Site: brandenburg
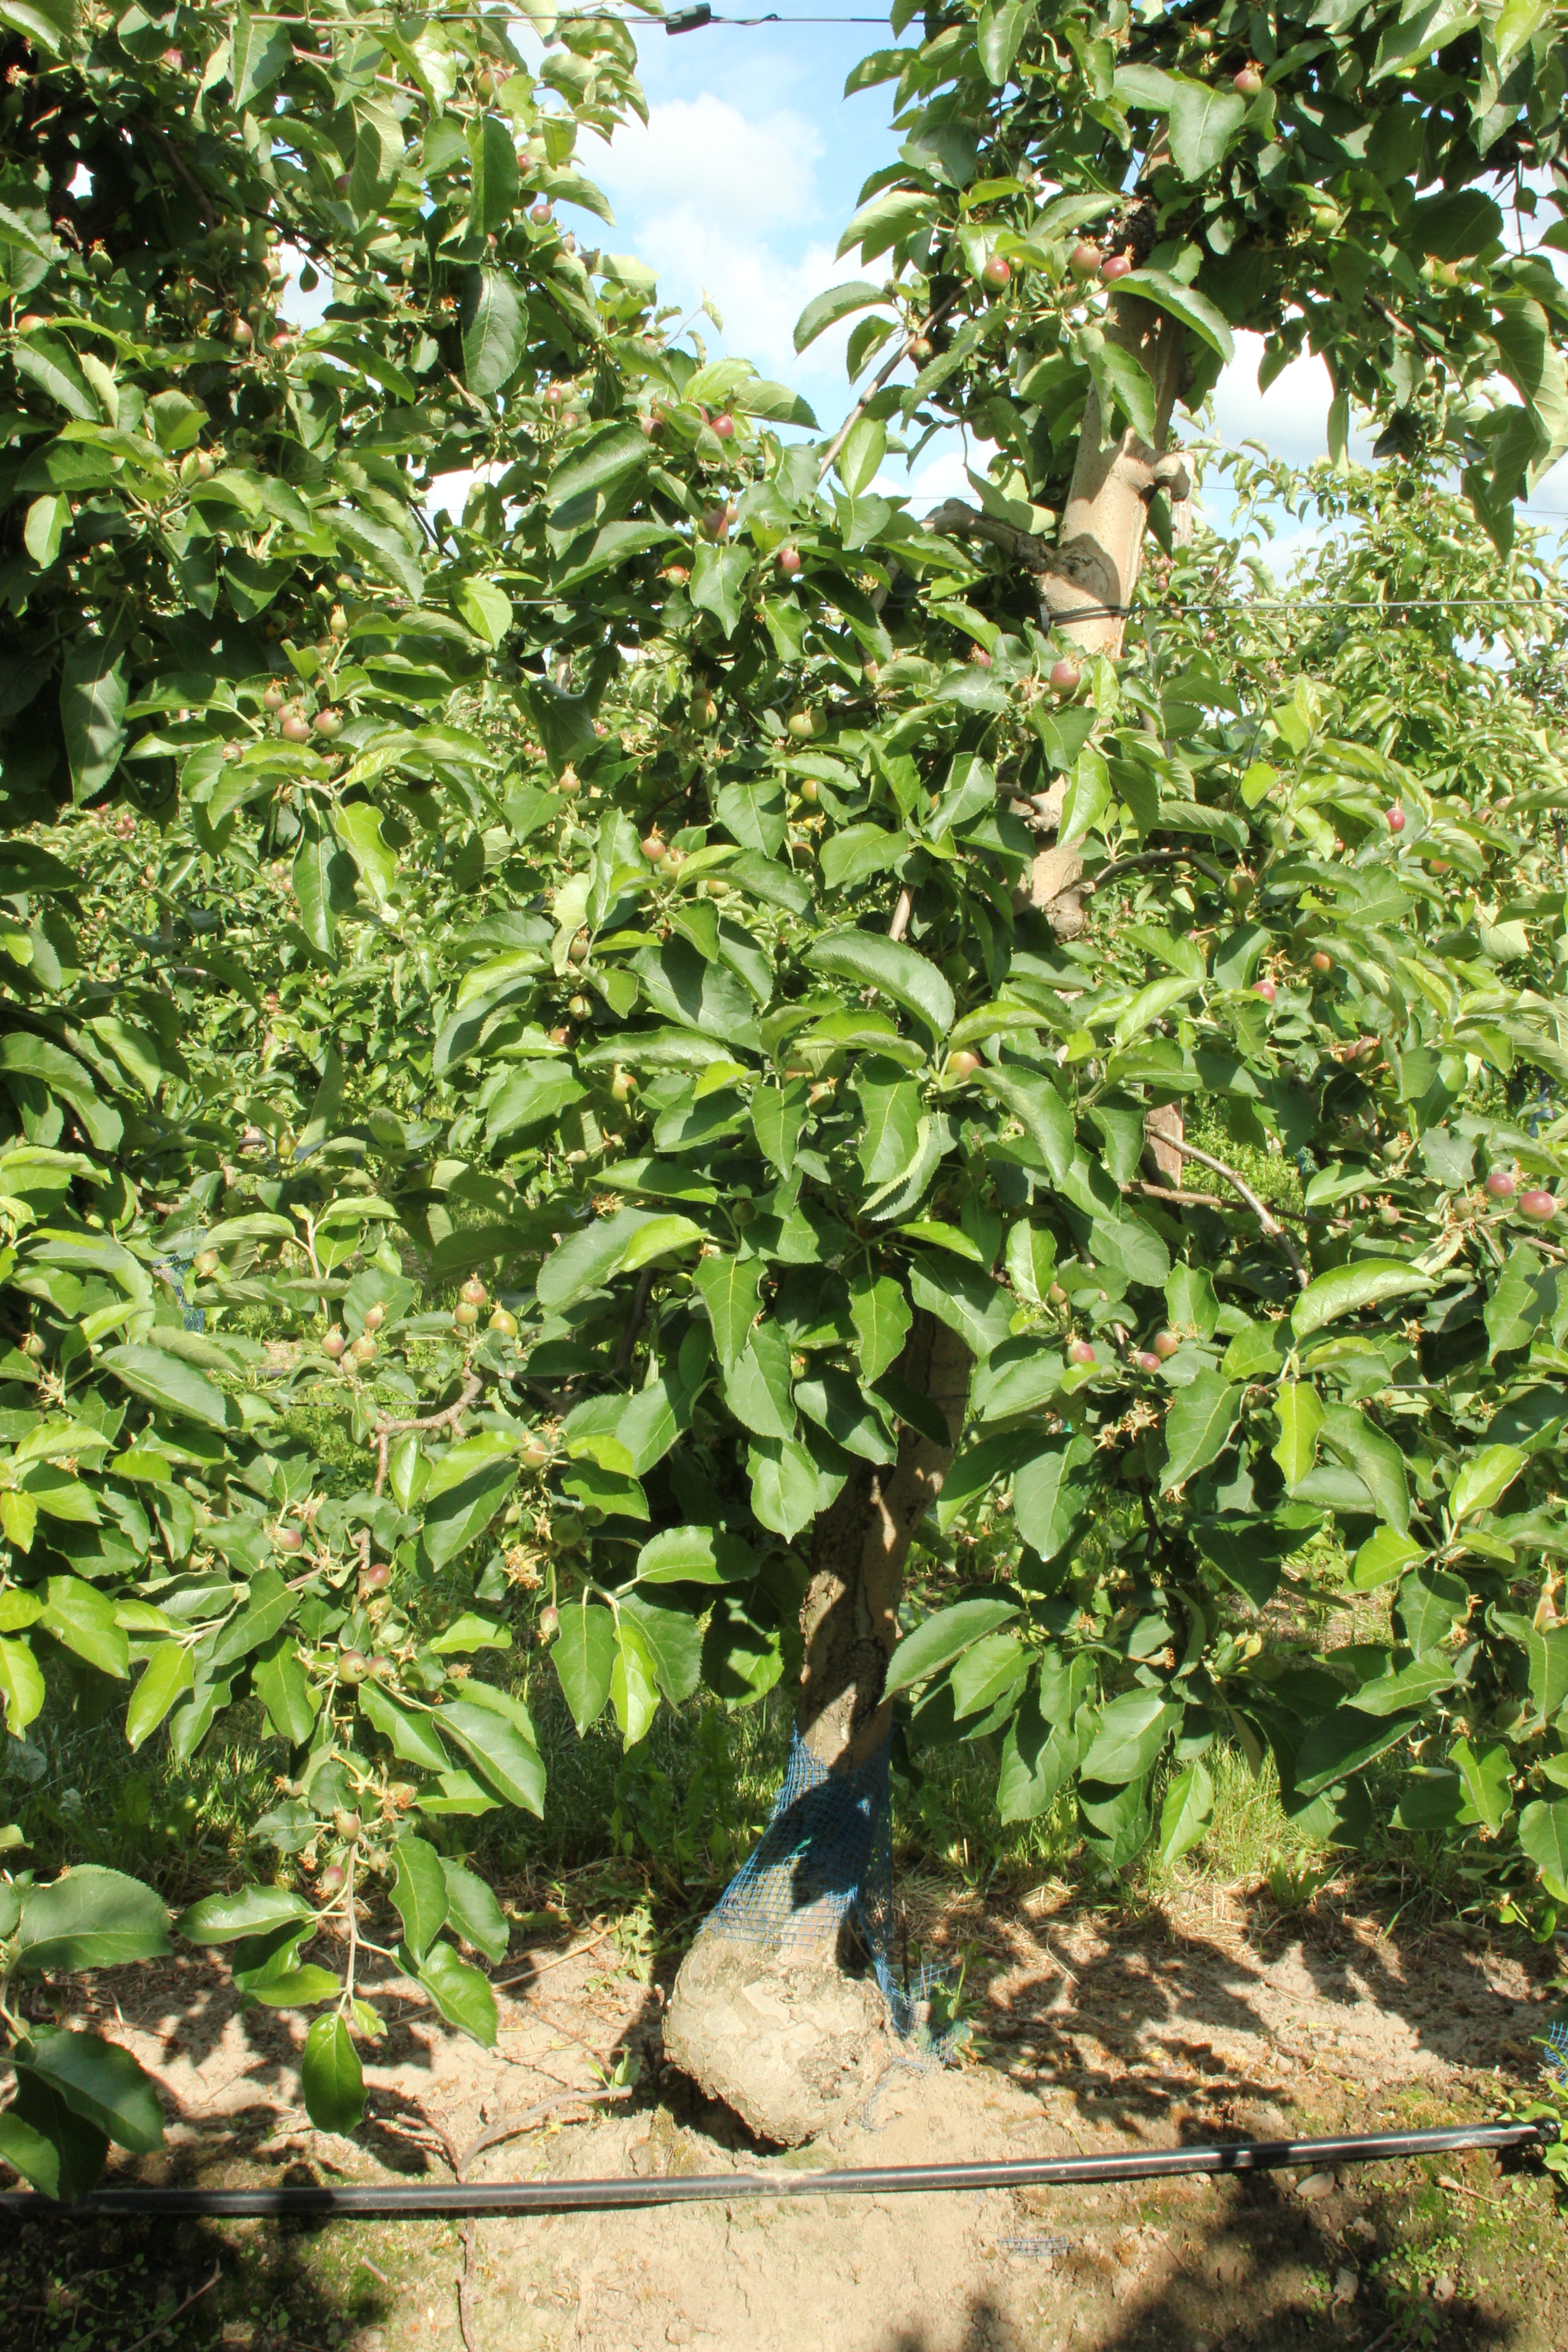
Growth stage (BBCH 72): Development of fruit